Bruus

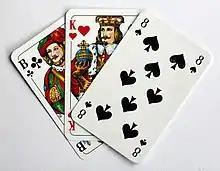
The three top trumps in "Bruus"

A French-suited pack of 36 cards is employed. The aim is to win the majority of the nine tricks. There are three matadors which are (highest first):